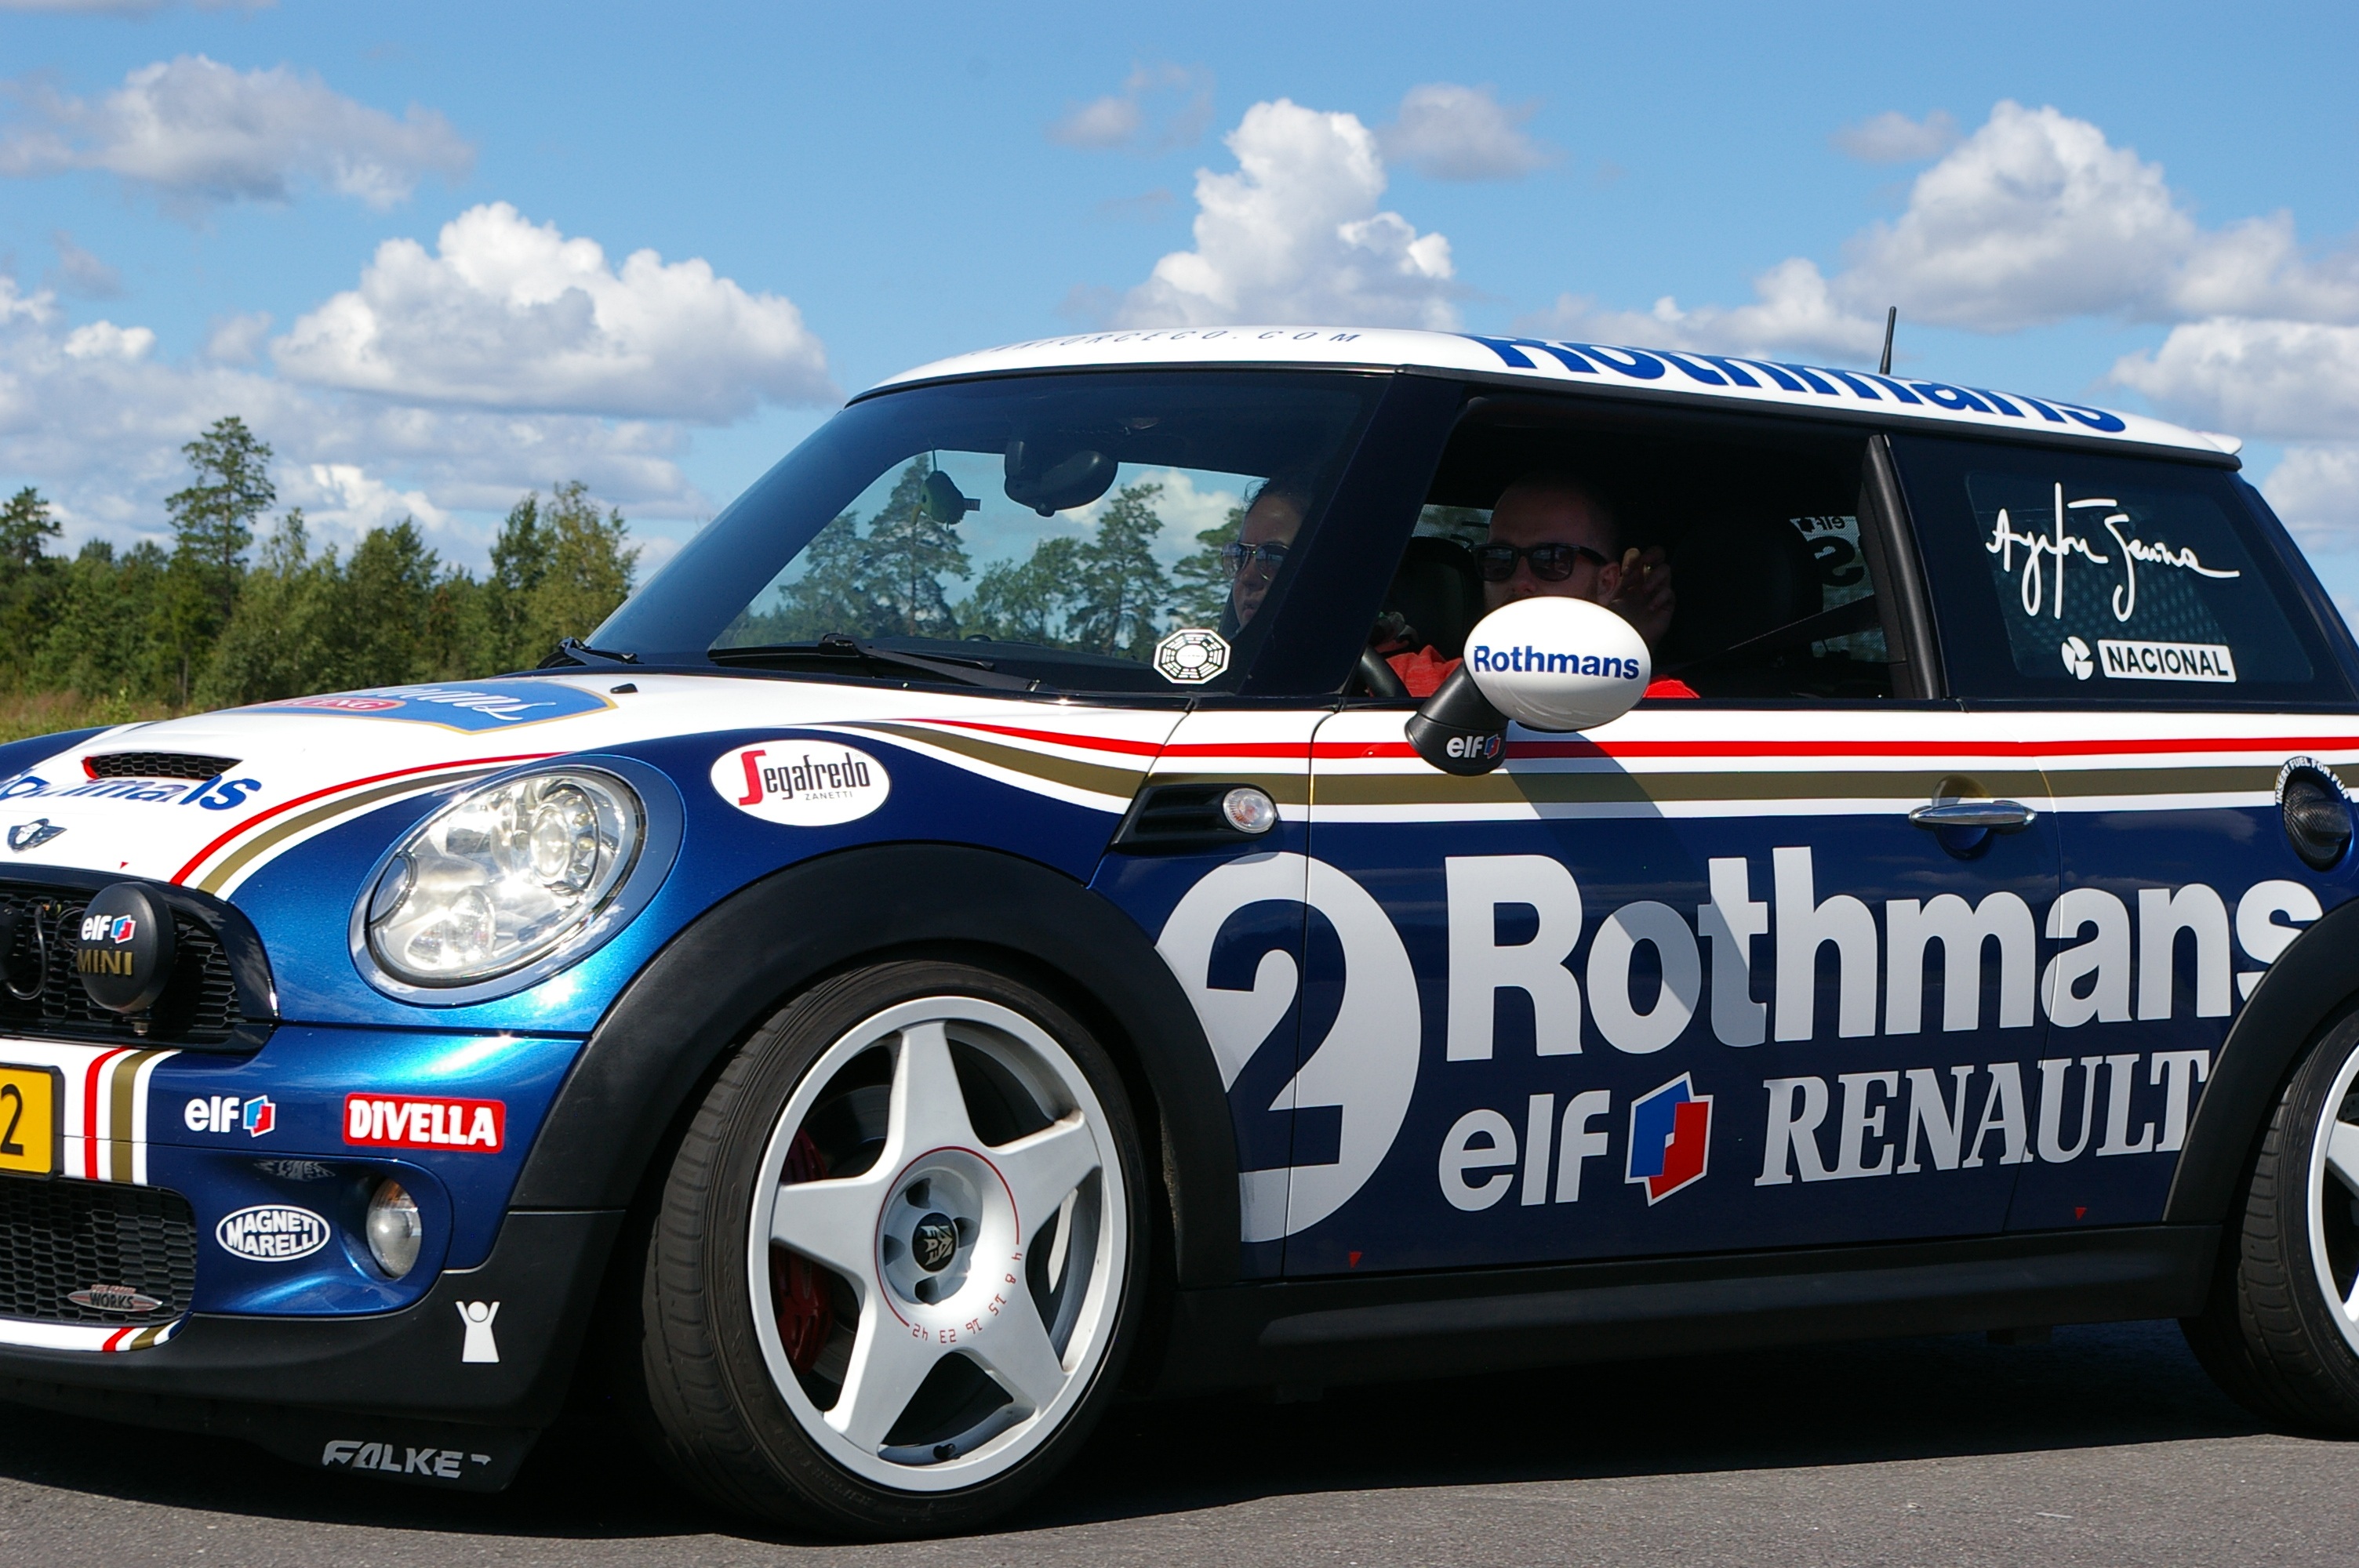
car, vehicle, motor vehicle, mini cooper, race, team, sports, mini, minicooper, land vehicle, automobile make, automotive exterior, automotive design, luxury vehicle, subcompact car, mini e